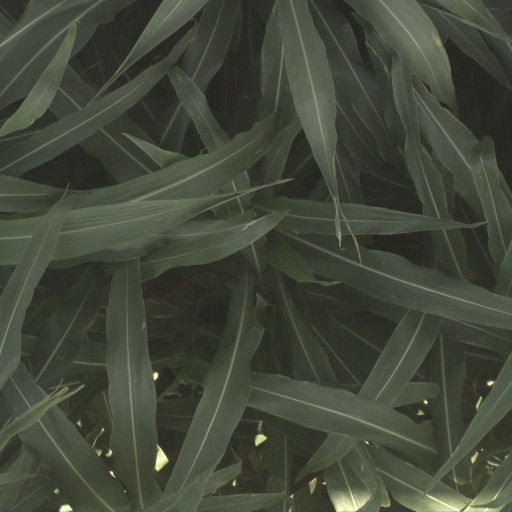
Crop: sorghum